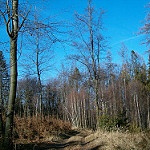
Scene: Outdoor